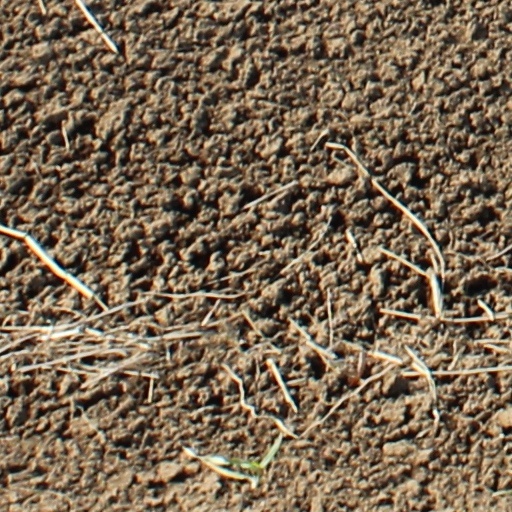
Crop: wheat